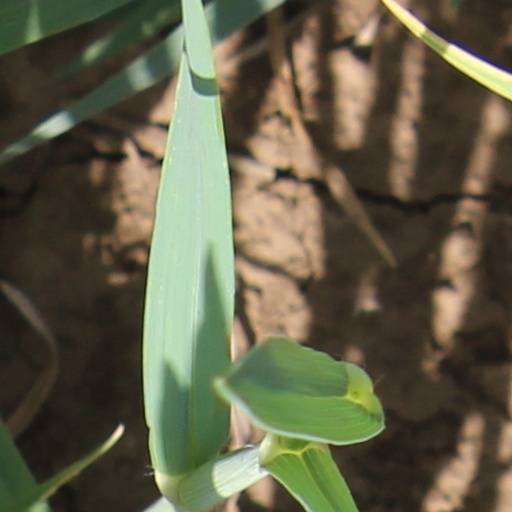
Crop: wheat